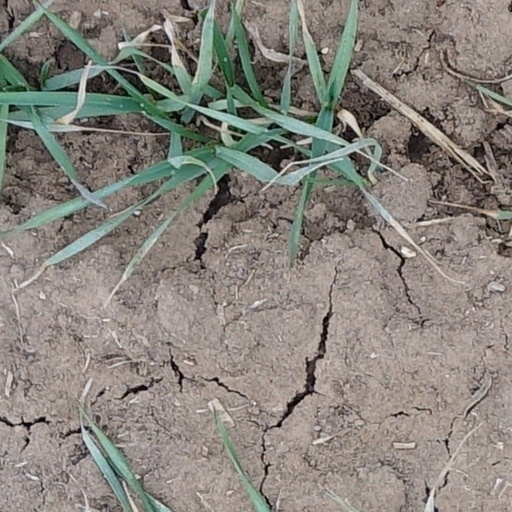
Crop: wheat